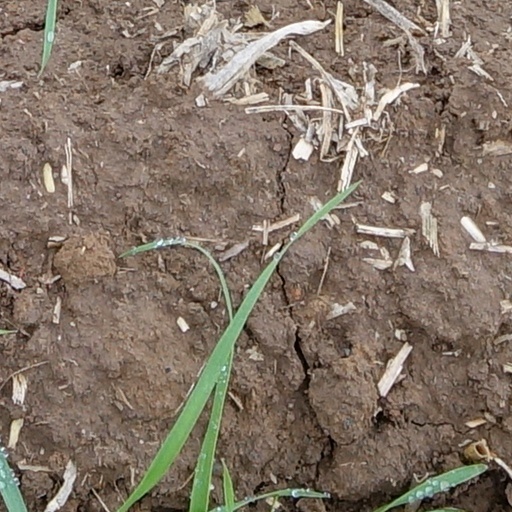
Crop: wheat